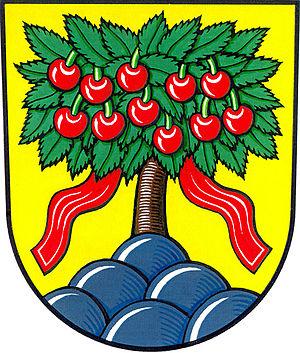
Tehov est une commune du district de Prague-Est, dans la région de Bohême-Centrale, en République tchèque. Sa population s'élevait à 1 028 habitants en 2020.